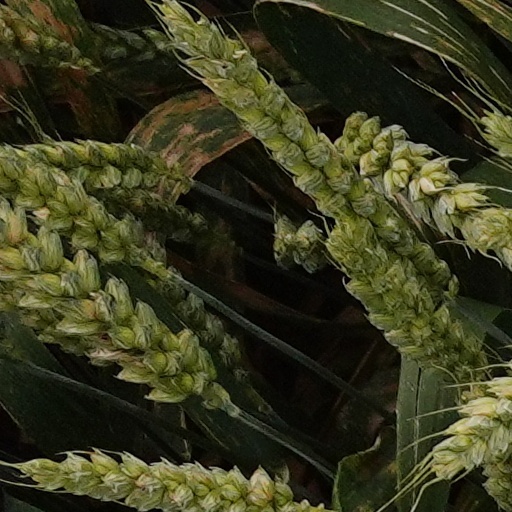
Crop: wheat